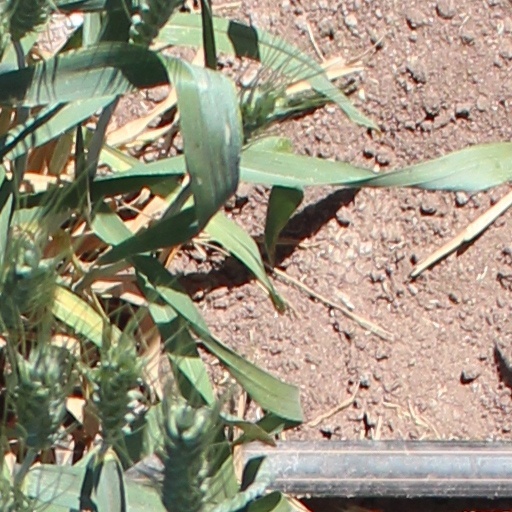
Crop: wheat